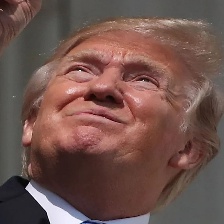
Species: LOONEY BIRDS
Scientific name: LUNATICUS AMERICONIS